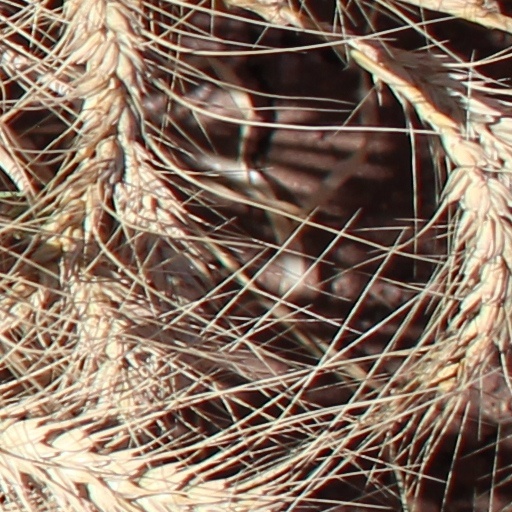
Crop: wheat